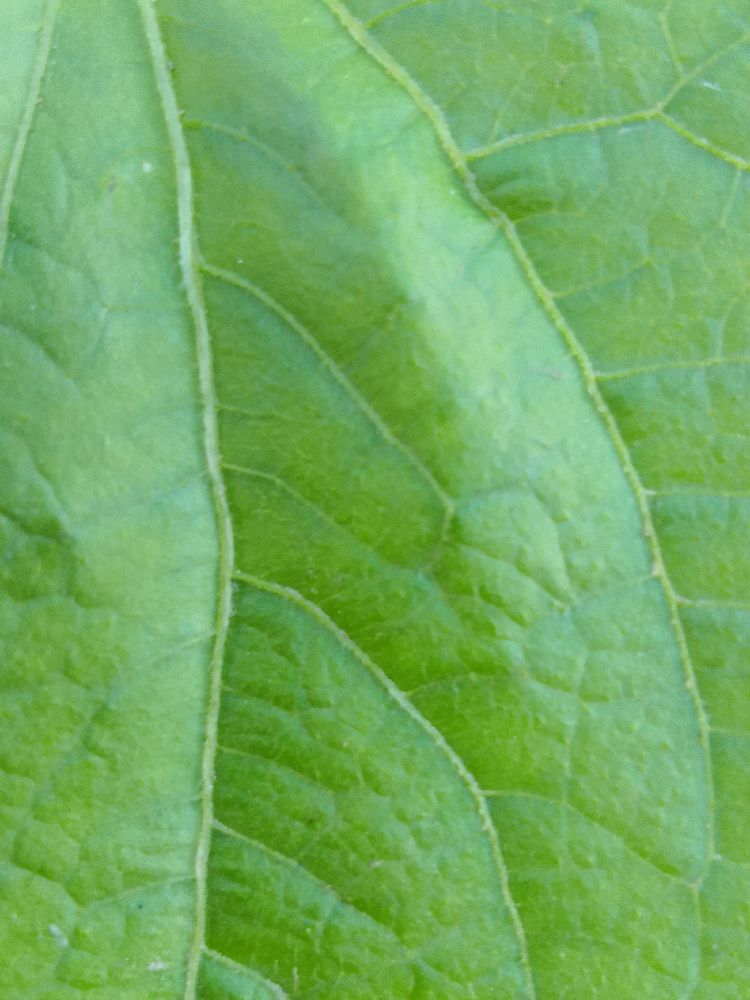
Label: healthy